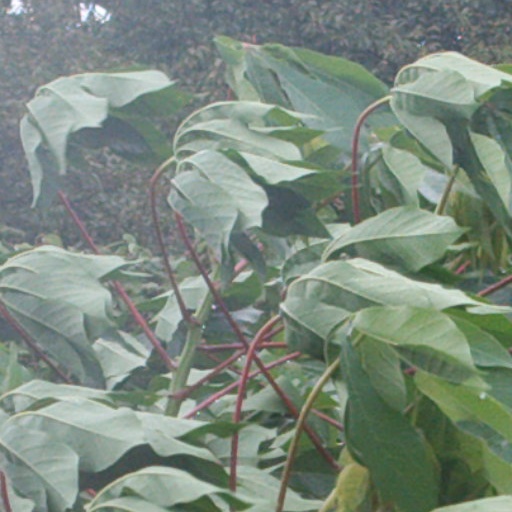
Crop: cassava